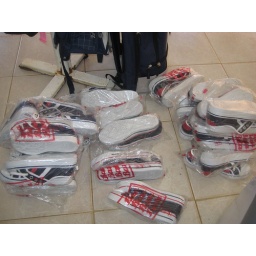
Buying shoes for the girls in Eldoret